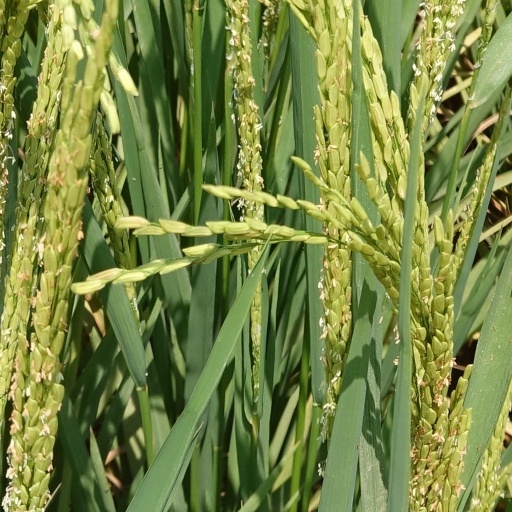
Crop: rice